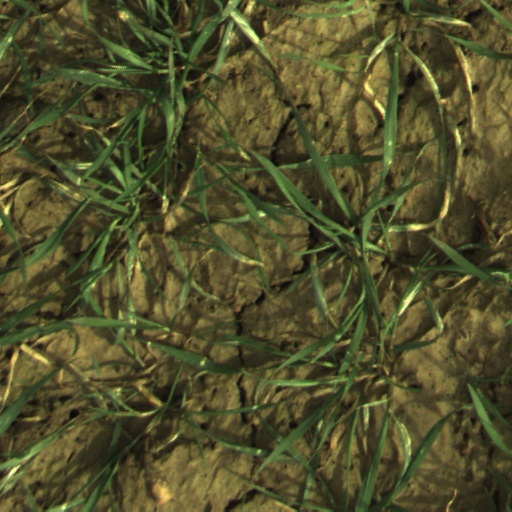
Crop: wheat